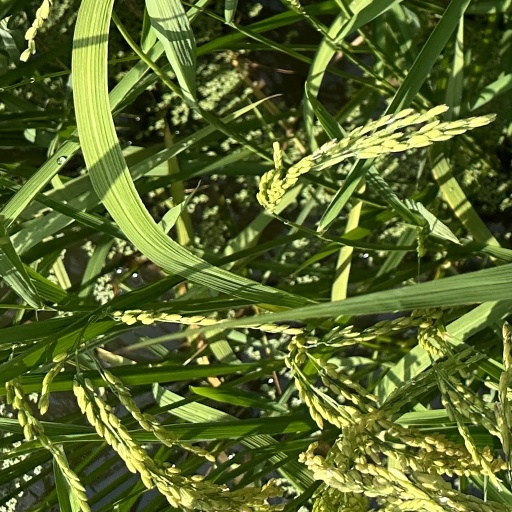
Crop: rice